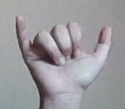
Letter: ya